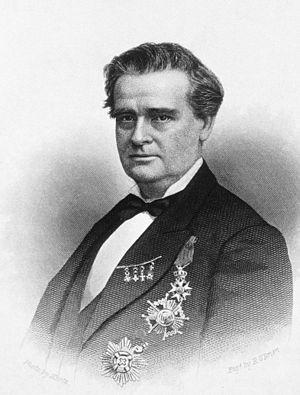
J. Marion Sims, né James Marion Sims est un pionnier de la chirurgie, considéré par cerains comme le père de la gynécologie américaine. Ses méthodes sont critiquées d'un point de vue éthique car il torturait et violait des esclaves noires pour ses expérimentations, et les opérait sans anesthésie.